Battle of Bull's Ferry

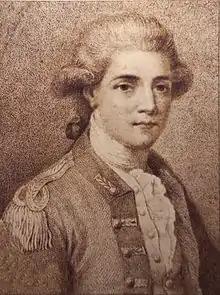
Major John André, who penned the satirical verse "The Cow Chace" about the battle.

Aside from John André's ballad, the consequences of the skirmish were the loss of lives and the seizure of cattle. Wayne reported losses of 15 enlisted men killed, plus three officers and 46 enlisted men wounded. Clinton estimated that Wayne had almost 2,000 troops available. He admitted the loss of 21 casualties and reported that 50 round shot penetrated the blockhouse. In a poetical note at the end of "The Cow Chace", André suggested that five Loyalists were killed.